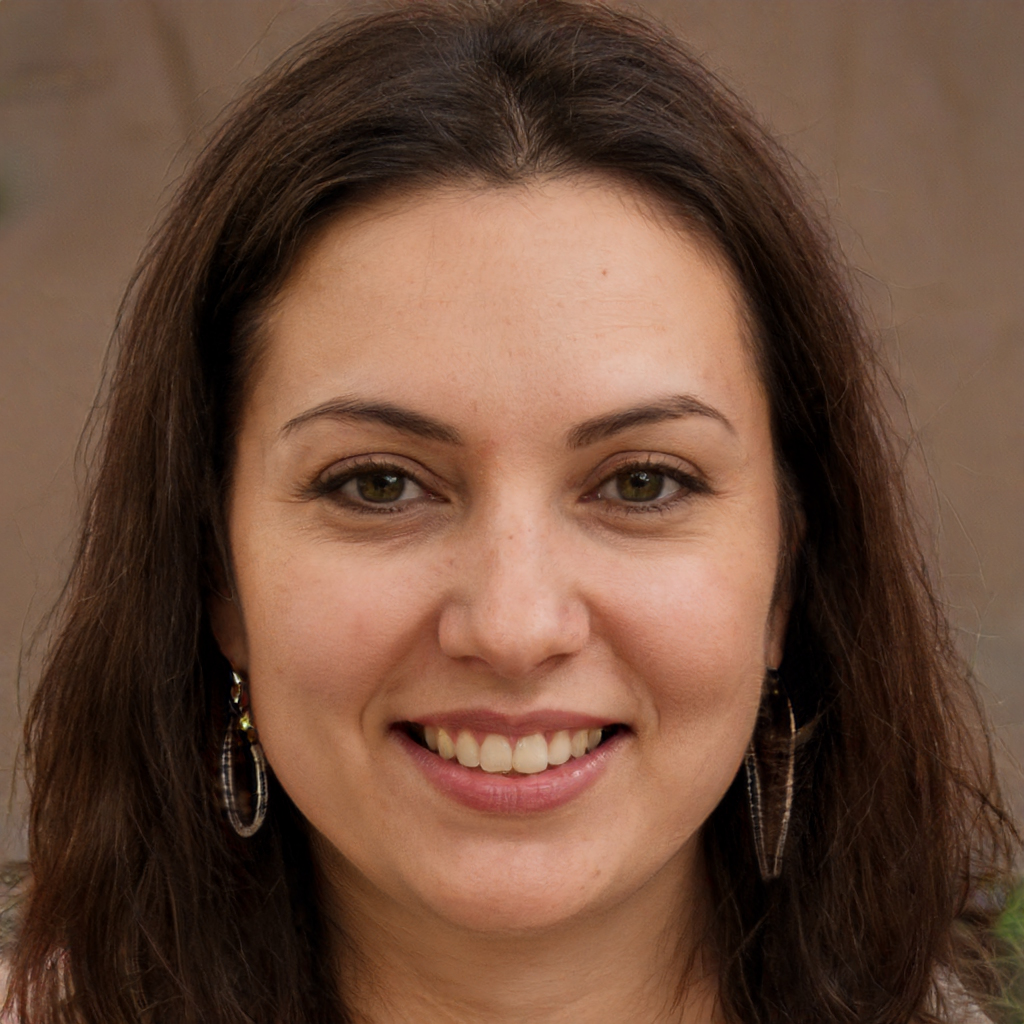
Gender: Female